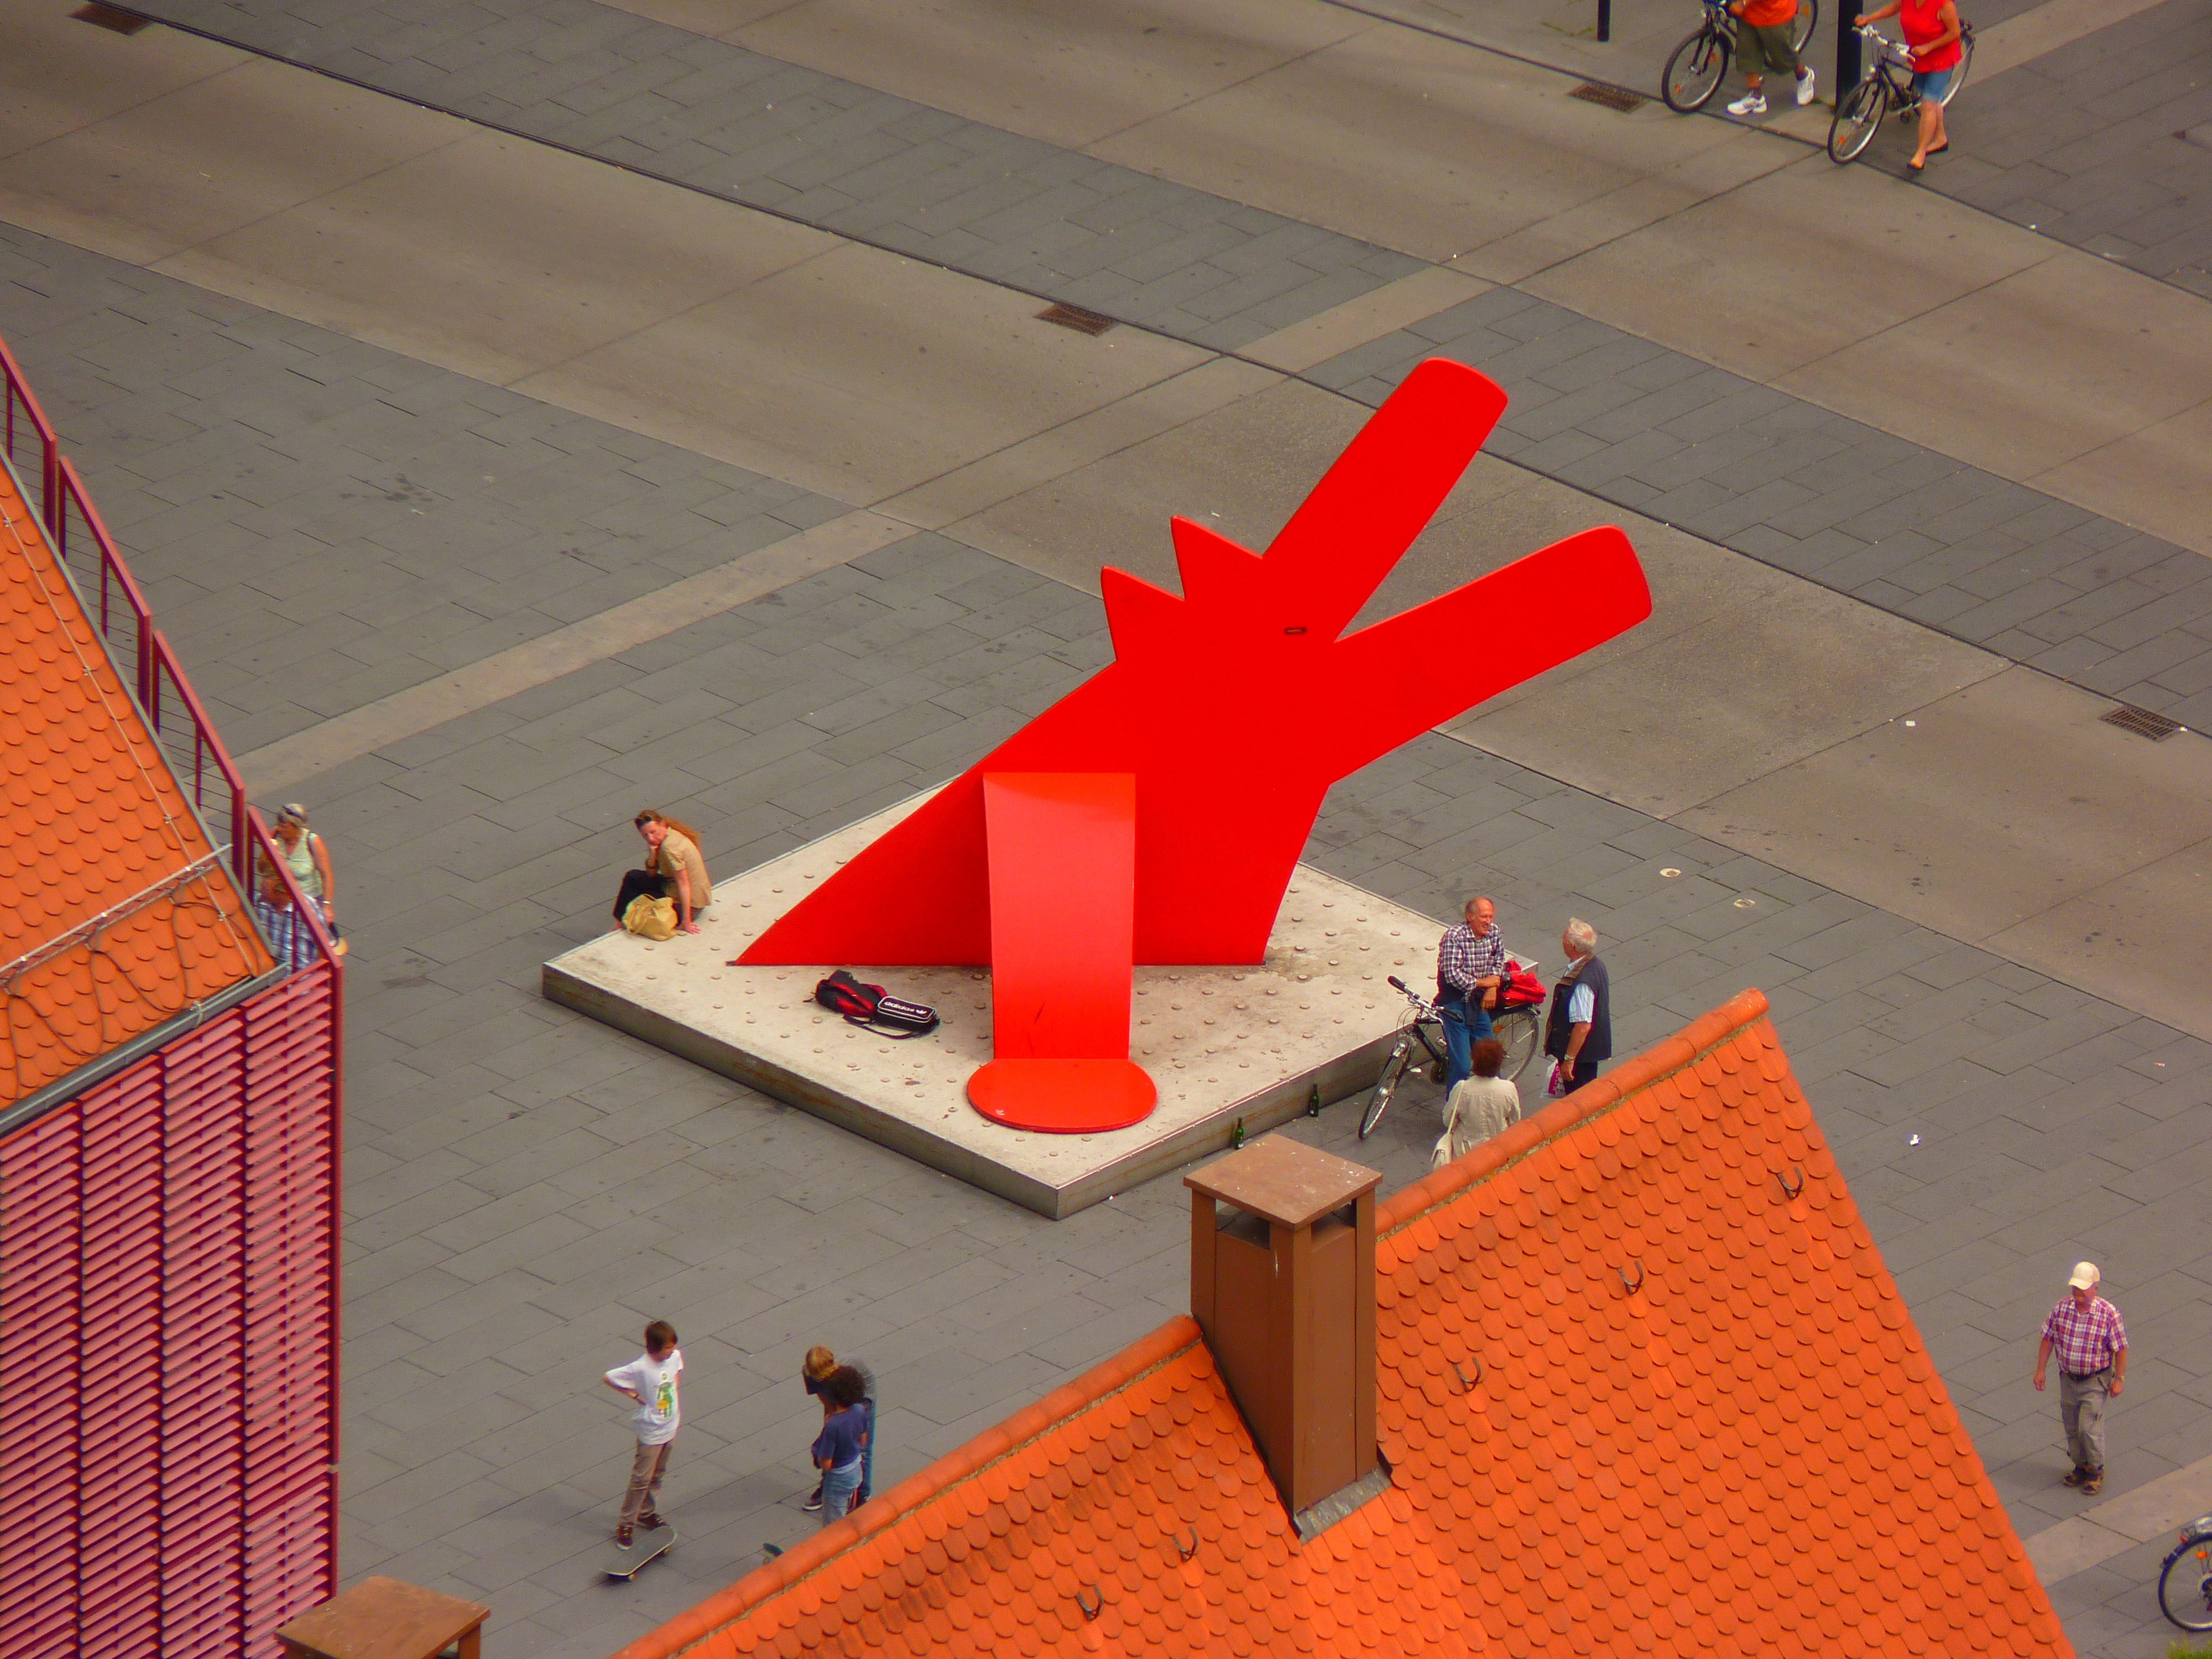
dog, red, vehicle, color, toy, artwork, shape, screenshot, ulm, keith haring, atmosphere of earth, red dog